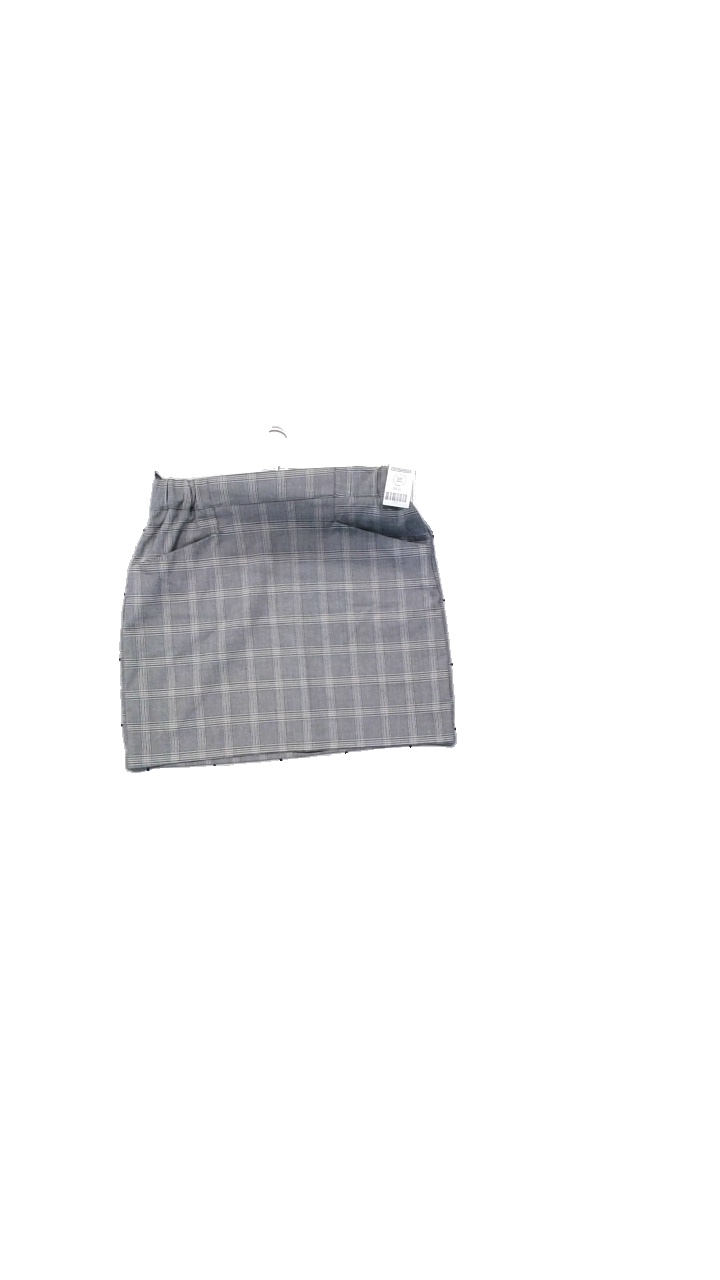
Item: Skirt (Ladies)
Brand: Lindex
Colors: Grey, Brown, Black, Multicolor
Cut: Regular
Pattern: Other
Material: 69% polyester, 30% viscose, 1% elastane
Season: All
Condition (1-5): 5
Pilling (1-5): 4
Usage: Reuse
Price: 50-100